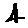
Label: 4